Bengal tiger

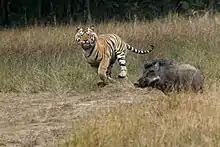
Tiger chasing a wild boar in Tadoba Andhari Tiger Reserve

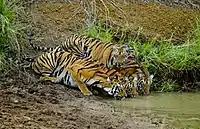
A tigress with her cubs in Tadoba Andhari Tiger Reserve

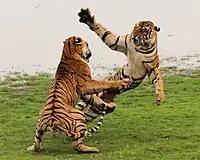
Female cubs playing in Ranthambore Tiger Reserve

During a tiger census in 2008, camera trap and sign surveys using GIS were employed to estimate site-specific densities of tiger, co-predators and prey. Based on the result of these surveys, the total tiger population was estimated at 1,411 individuals ranging from 1,165 to 1,657 adult and sub-adult tigers of more than 1.5 years of age. Across India, six landscape complexes were surveyed that host tigers and have the potential to be connected. These landscapes comprise the following: